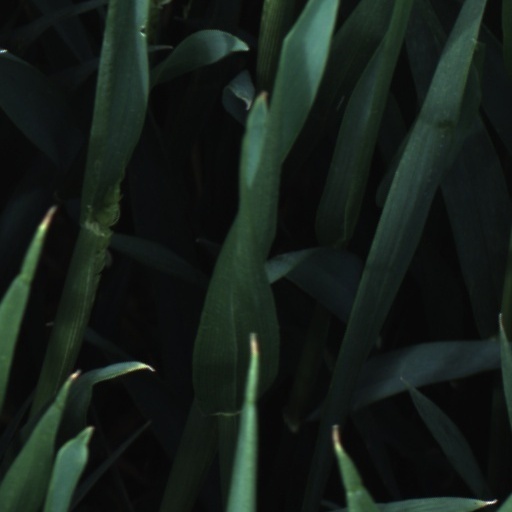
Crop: wheat